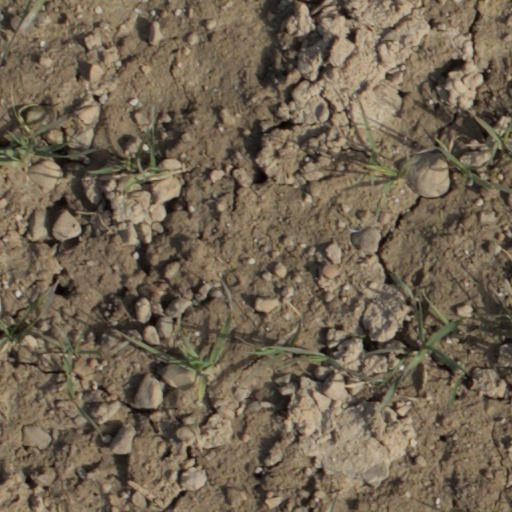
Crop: wheat